List of birds of Ontario

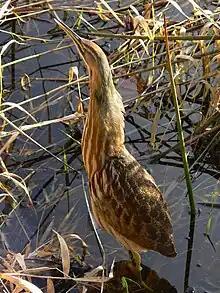
American bittern

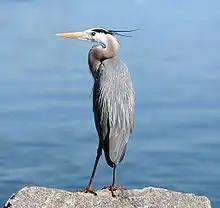
Great blue heron

The family Ardeidae contains the bitterns, herons, and egrets. Herons and egrets are medium to large wading birds with long necks and legs. Bitterns tend to be shorter necked and warier. Unlike other long-necked birds such as storks, ibises, and spoonbills, members of this family fly with their necks retracted.